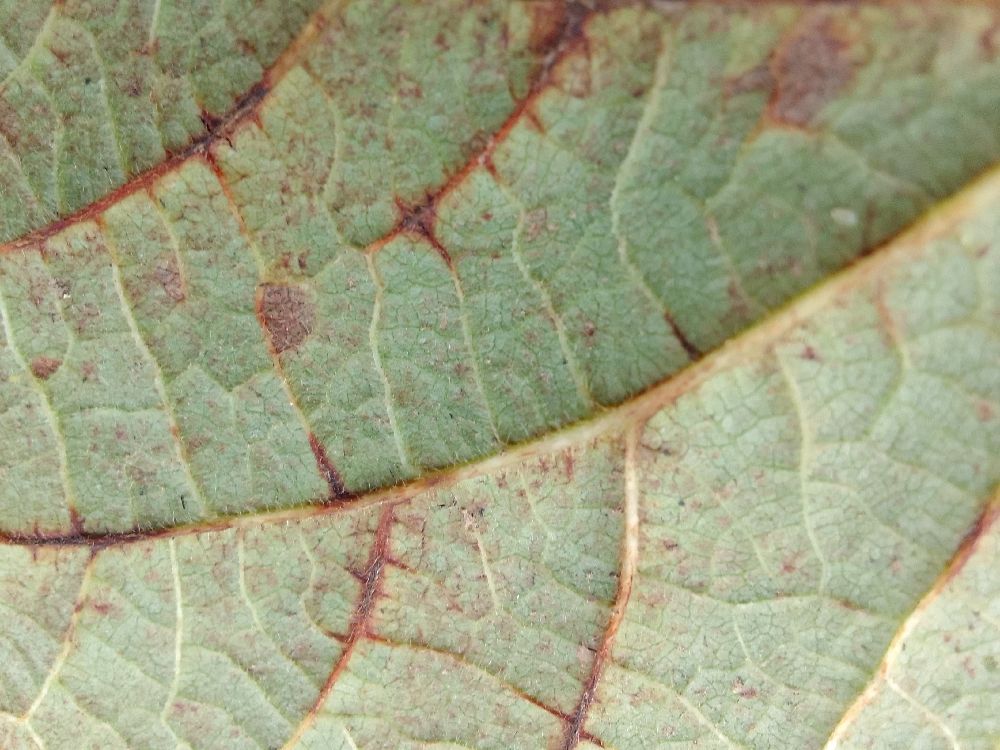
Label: anthracnose